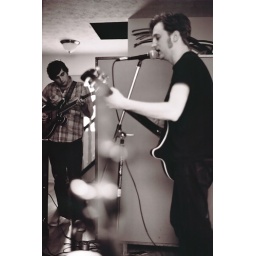
a woman in a long black dress